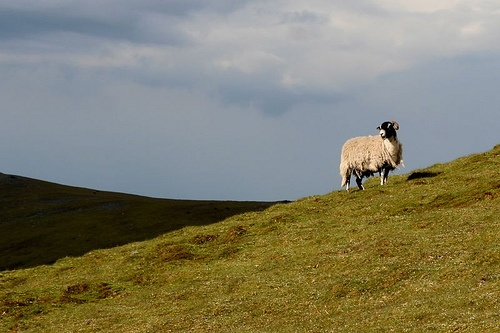
A white sheep on a grassy hill with sky in background.
A sheep is walking up a green grassy hill.
A goat is standing on a grassy hill.
A single ram standing on a grassy hill.
A lone sheep stands on a grassy hill.